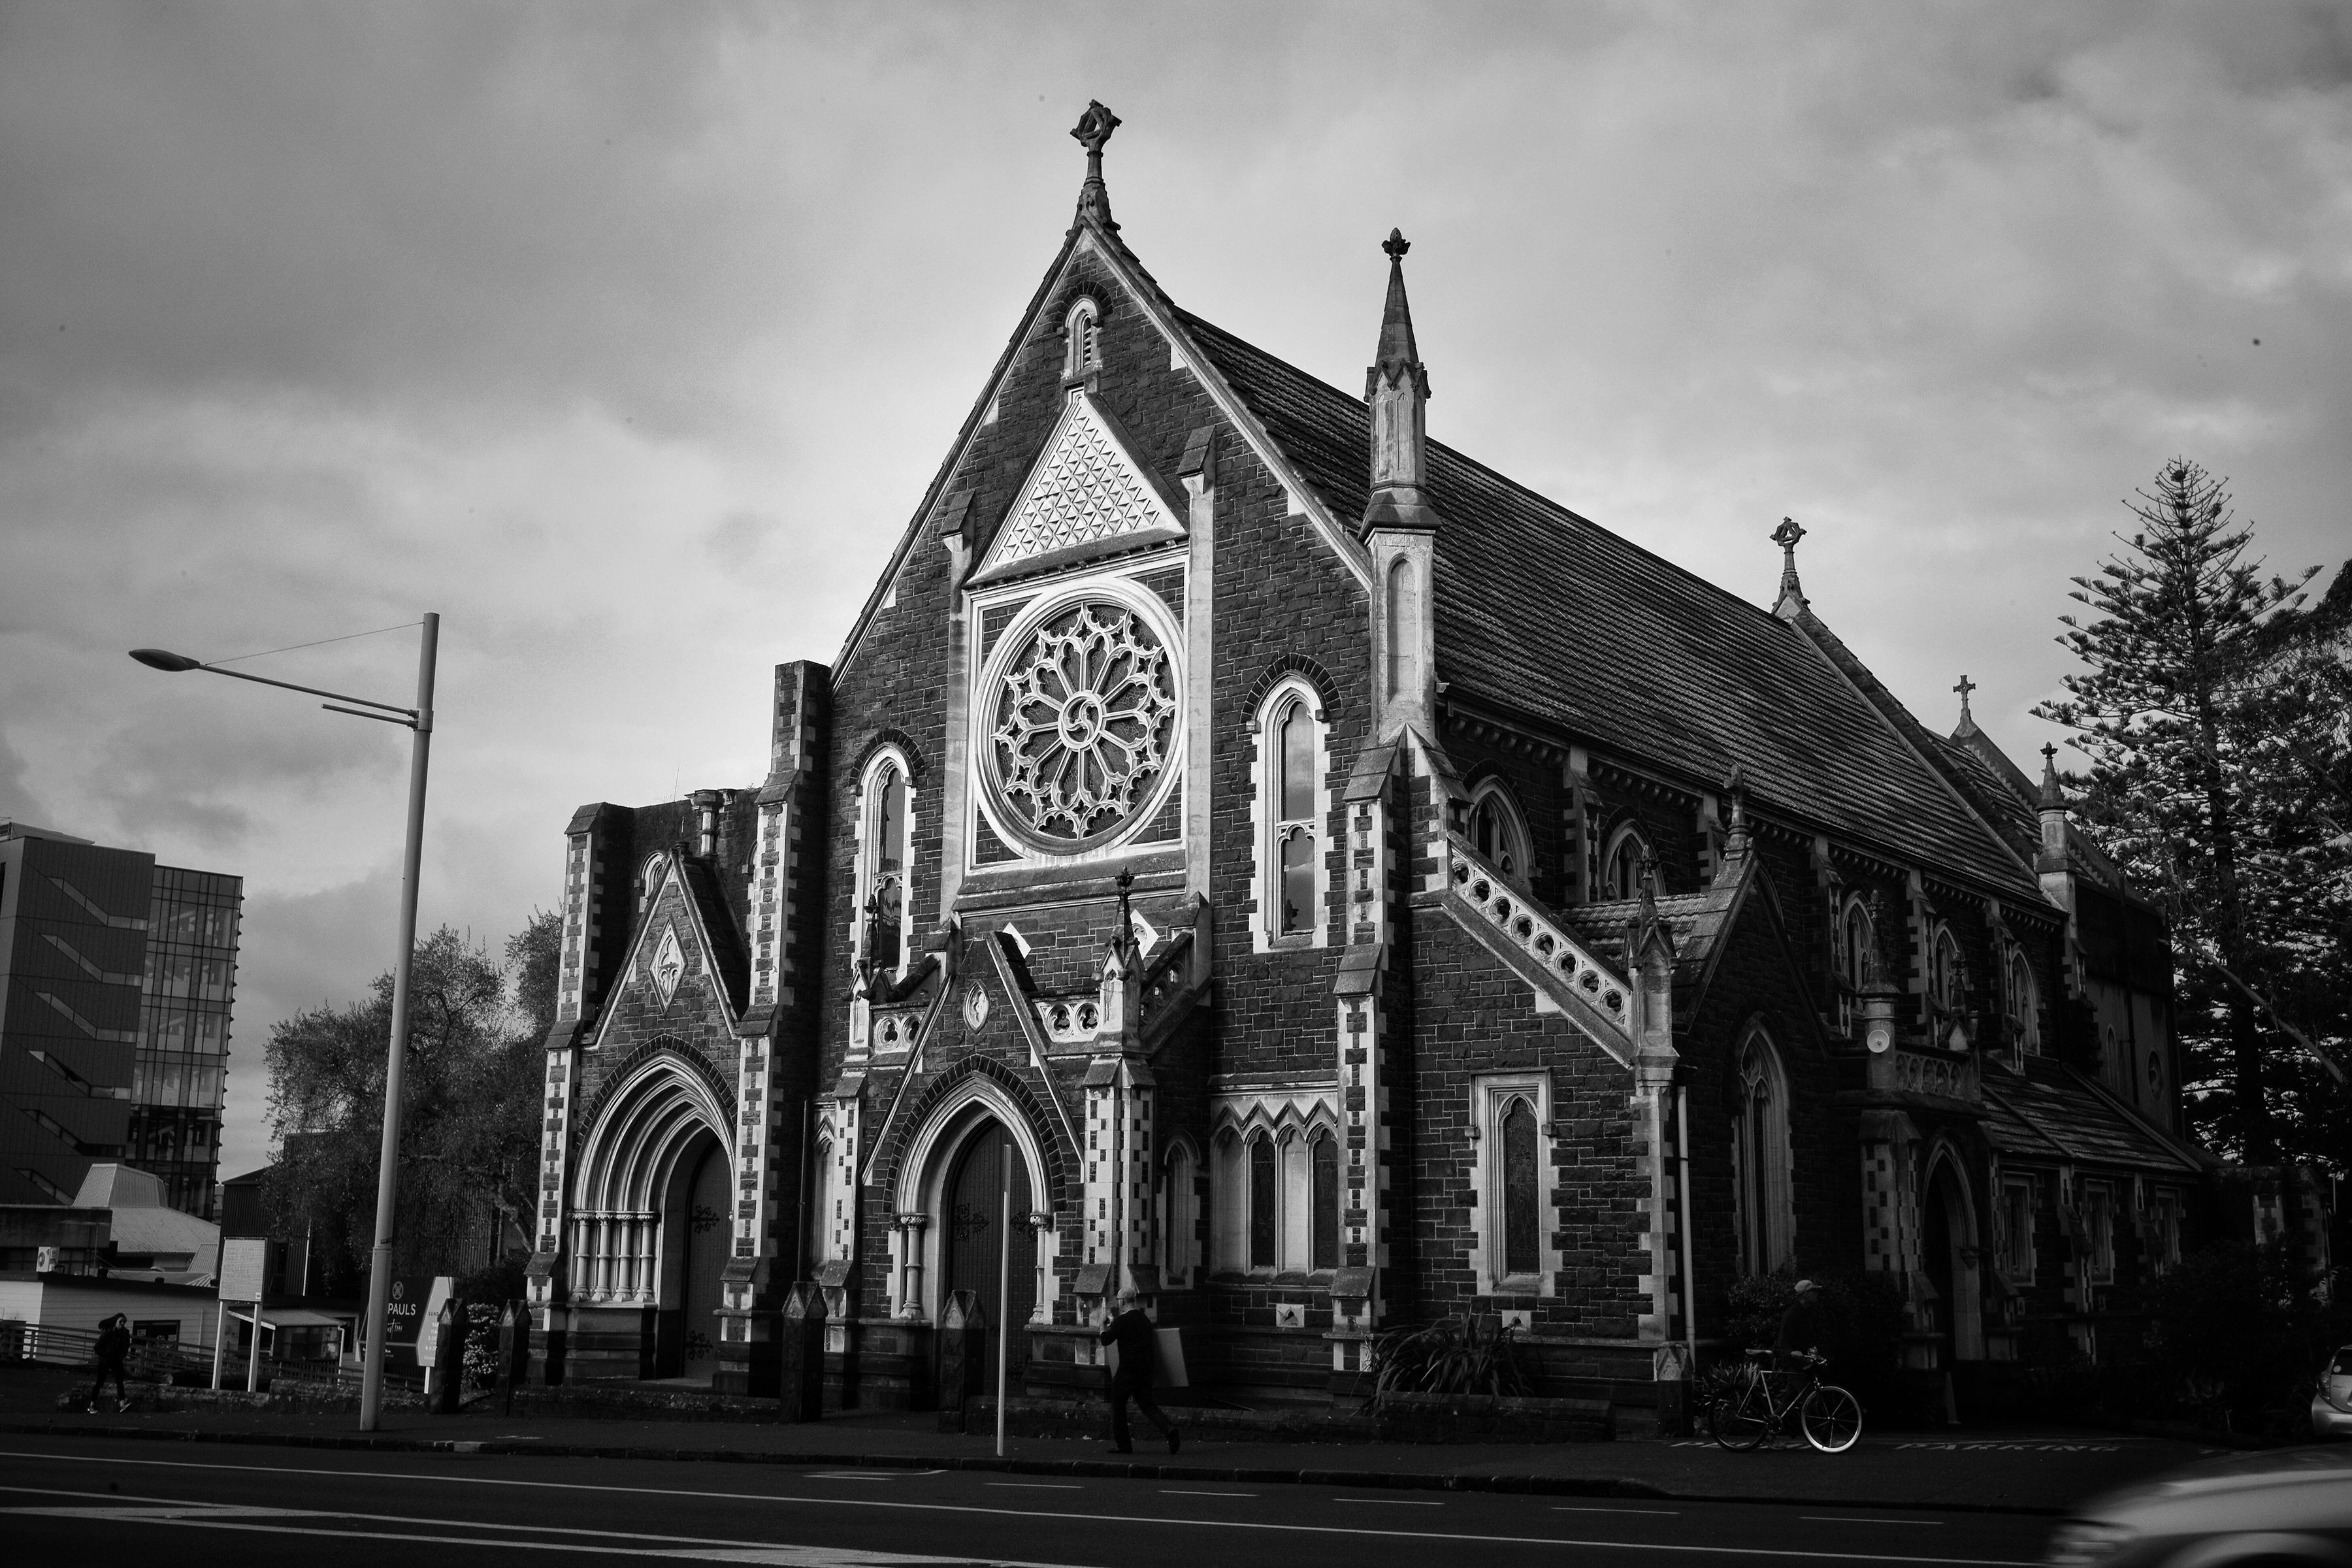
house, white, black, landmark, architecture, monochrome, building, black and white, sky, church, monochrome photography, place of worship, town, chapel, steeple, urban area, photography, cathedral, cloud, city, facade, spire, parish, stock photography, street, medieval architecture, style, history, downtown